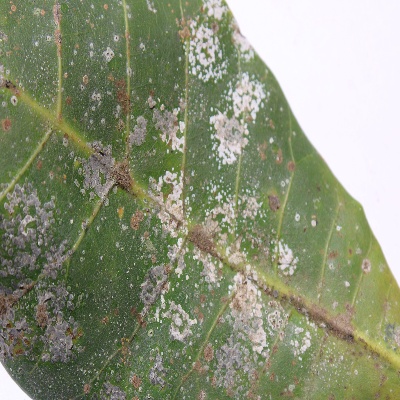
Crop: Cashew
Condition: red rust